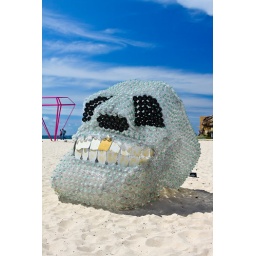
That was a skull made completely out of water bottles, it's situated in taramara beach if anyone is interested